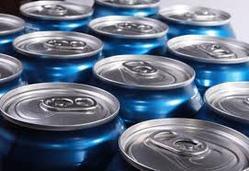
Label: metal